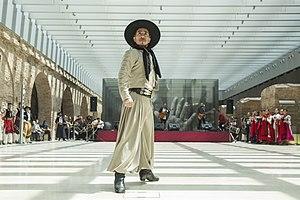
Le malambo est une danse folklorique individuelle traditionnelle argentine, originaire de la Pampa et créée au XVIIᵉ siècle. La musique est jouée sur un tambour appelé bombo, accompagné par des guitares qui répètent généralement trois accords, servant uniquement de prétexte à la danse
La danse traditionnelle se réfère au répertoire chorégraphique essentiellement rural, par opposition au répertoire citadin, comme la danse de théâtre ou la danse de société.